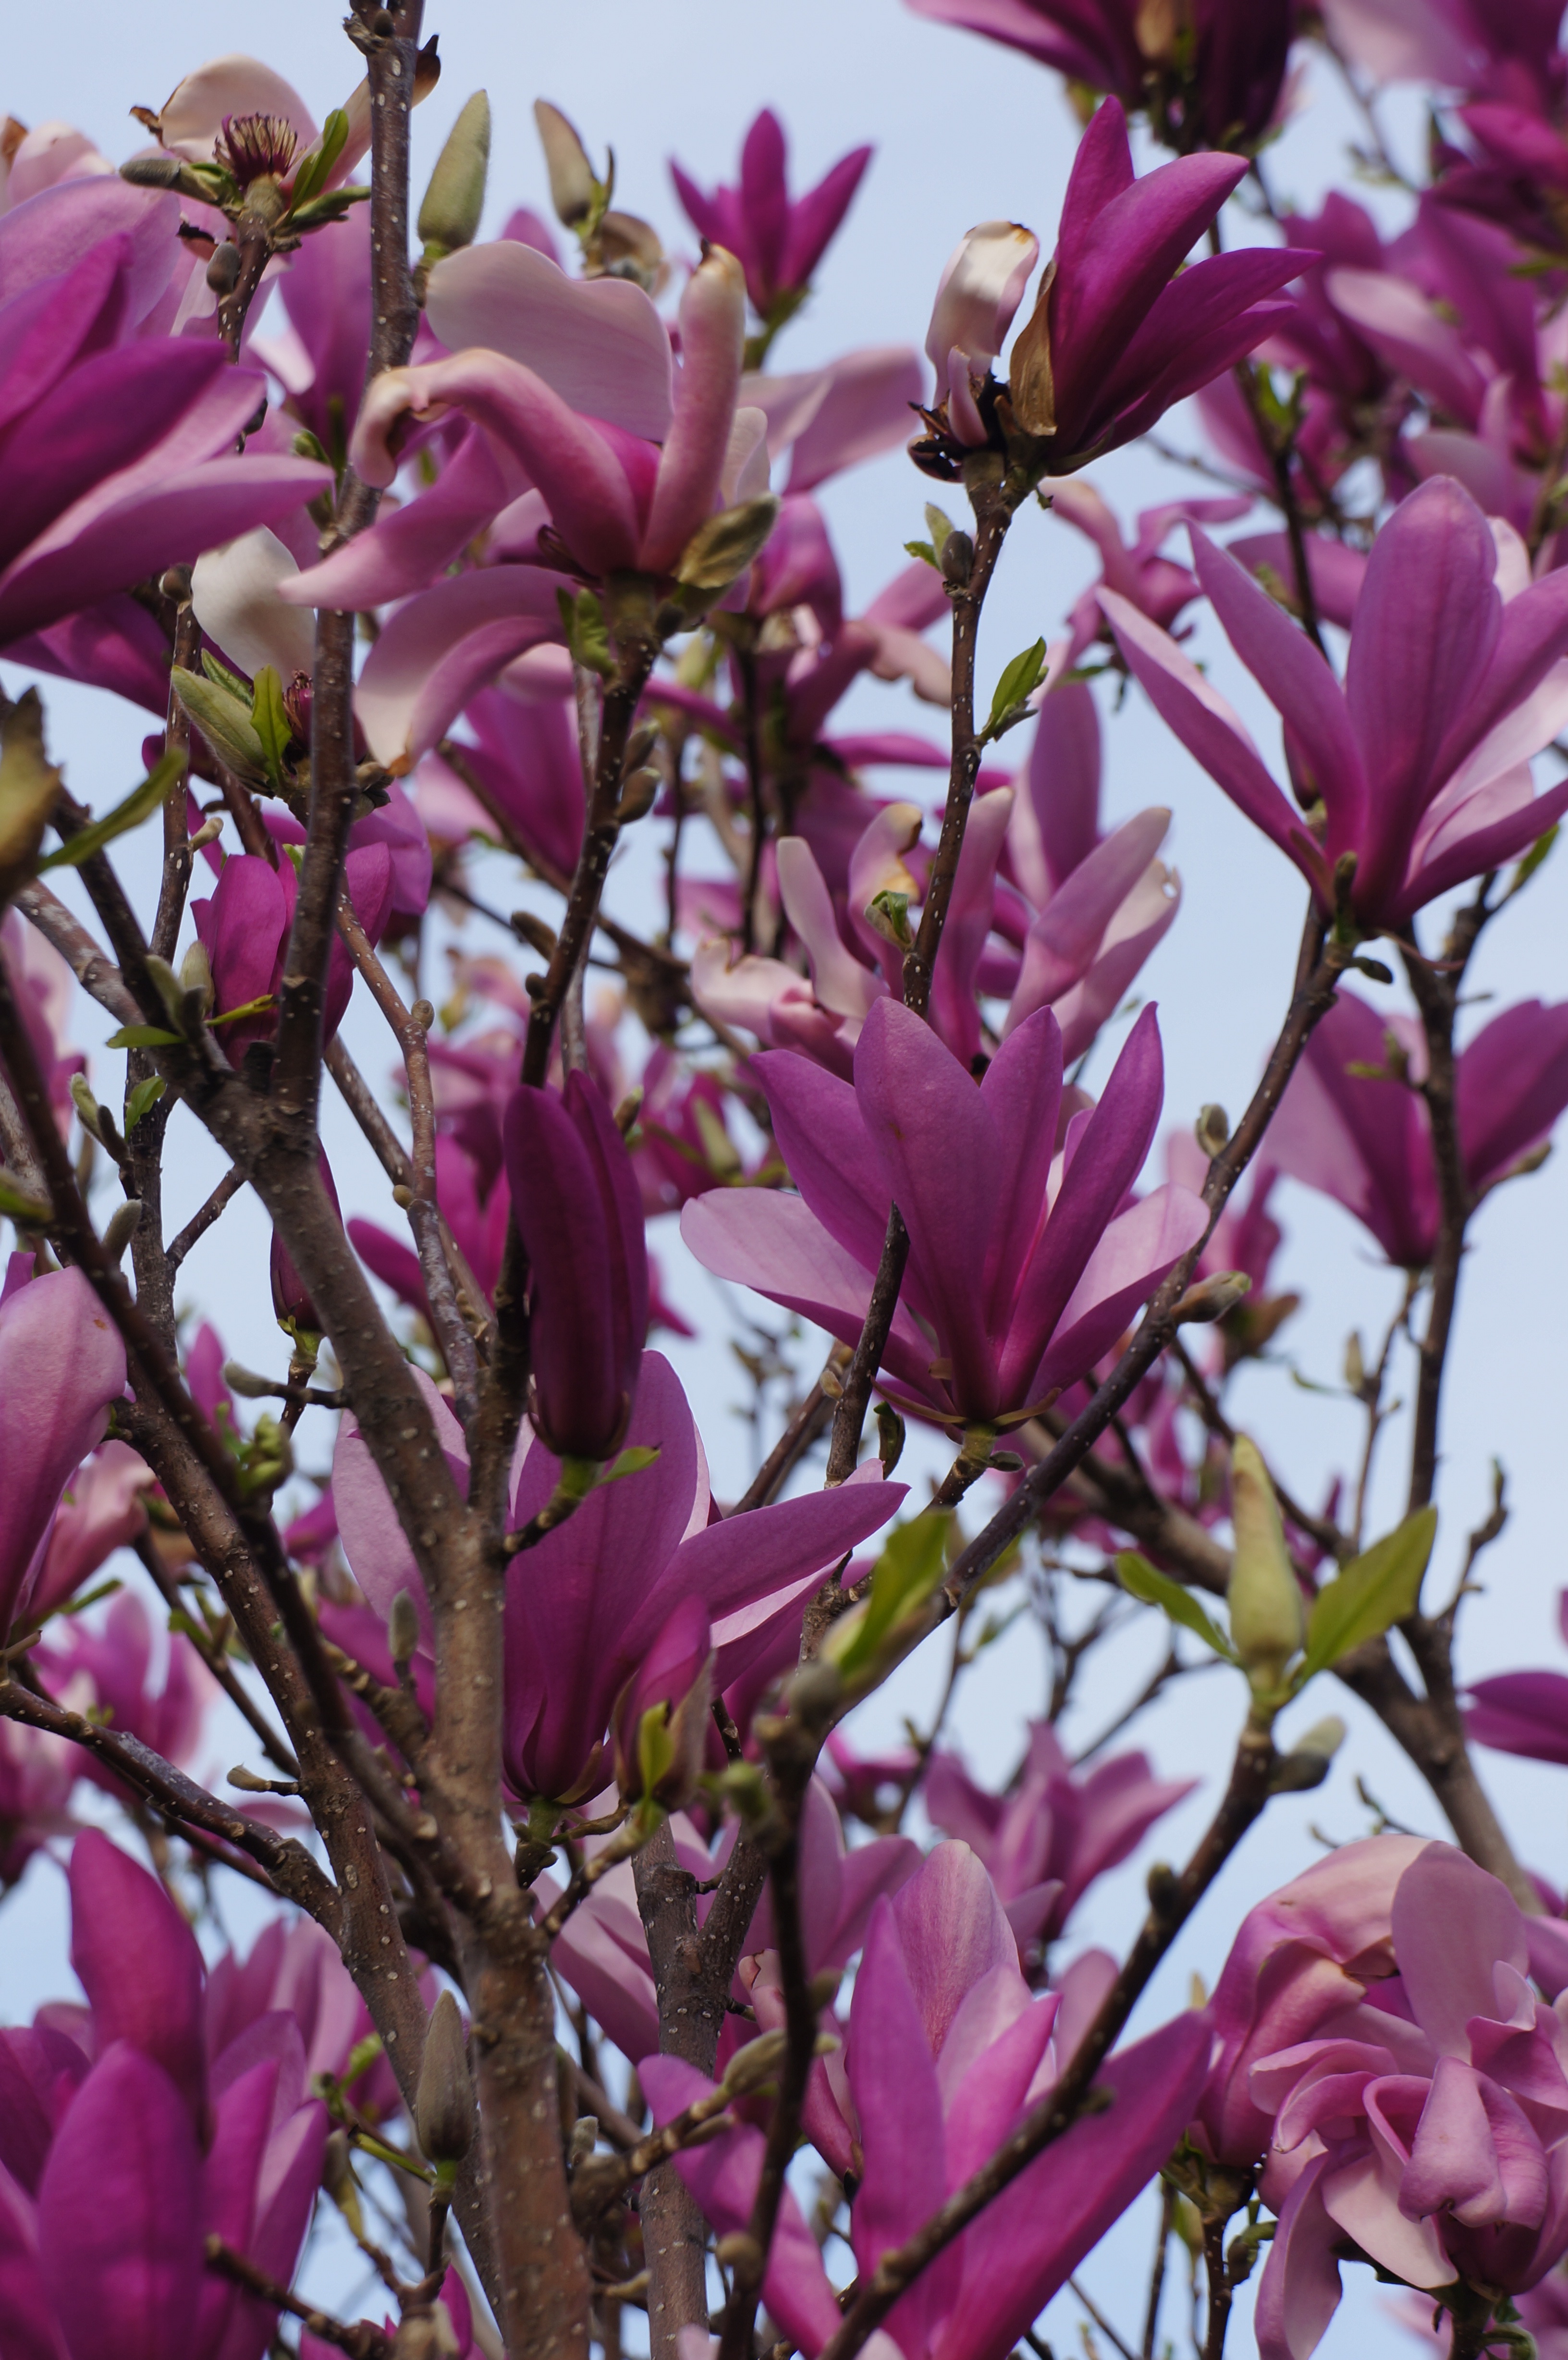
branch, blossom, plant, flower, purple, petal, bush, spring, botany, flora, shrub, magnolia, purple flower, flowering plant, flower buds, woody plant, land plant, magnolia family